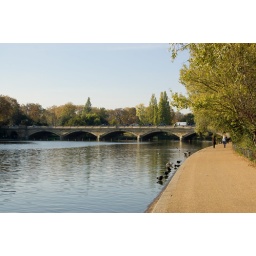
Exploring Hyde Park on a glorious, sunny Autumn afternoon.The Serpentine and the bridge crossing it without a cloud in the sky.